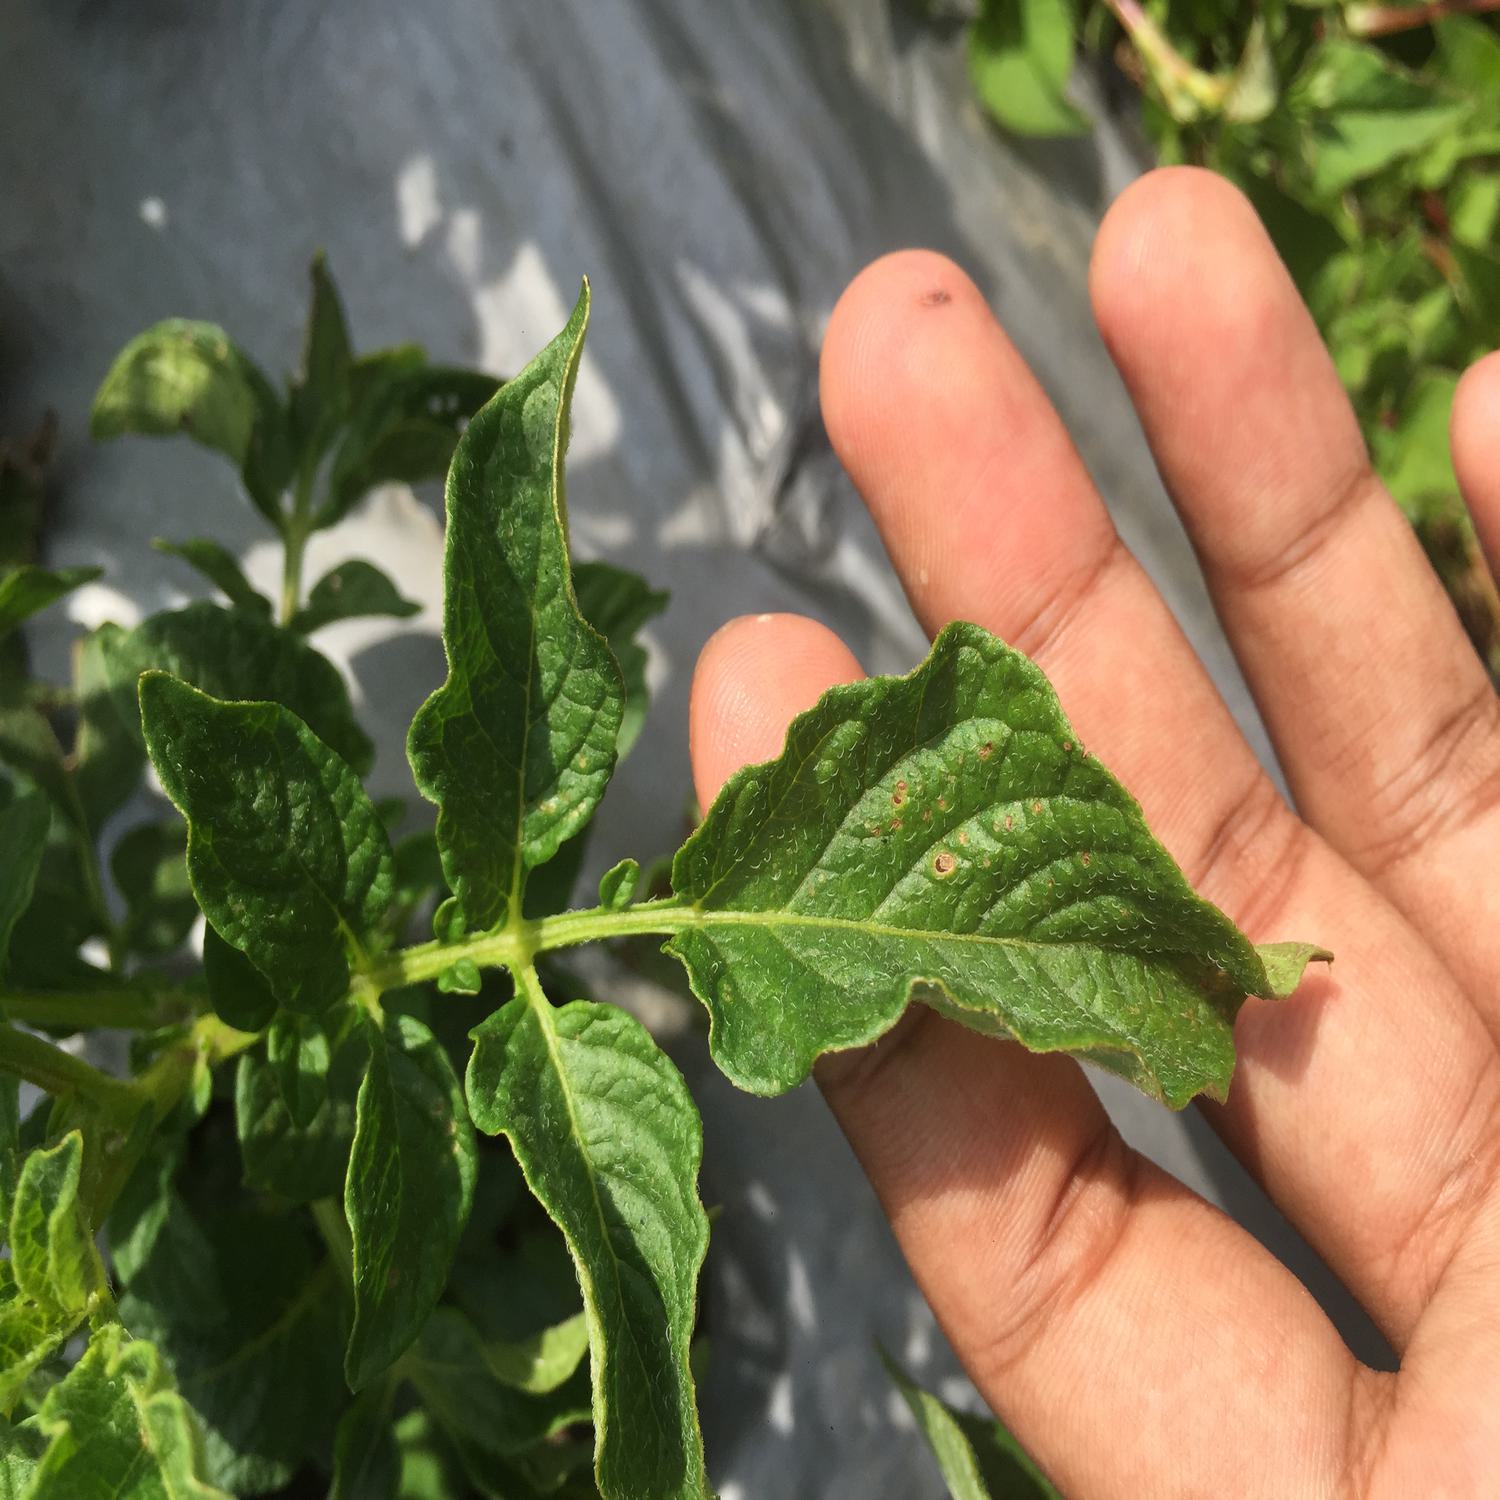
Label: Virus